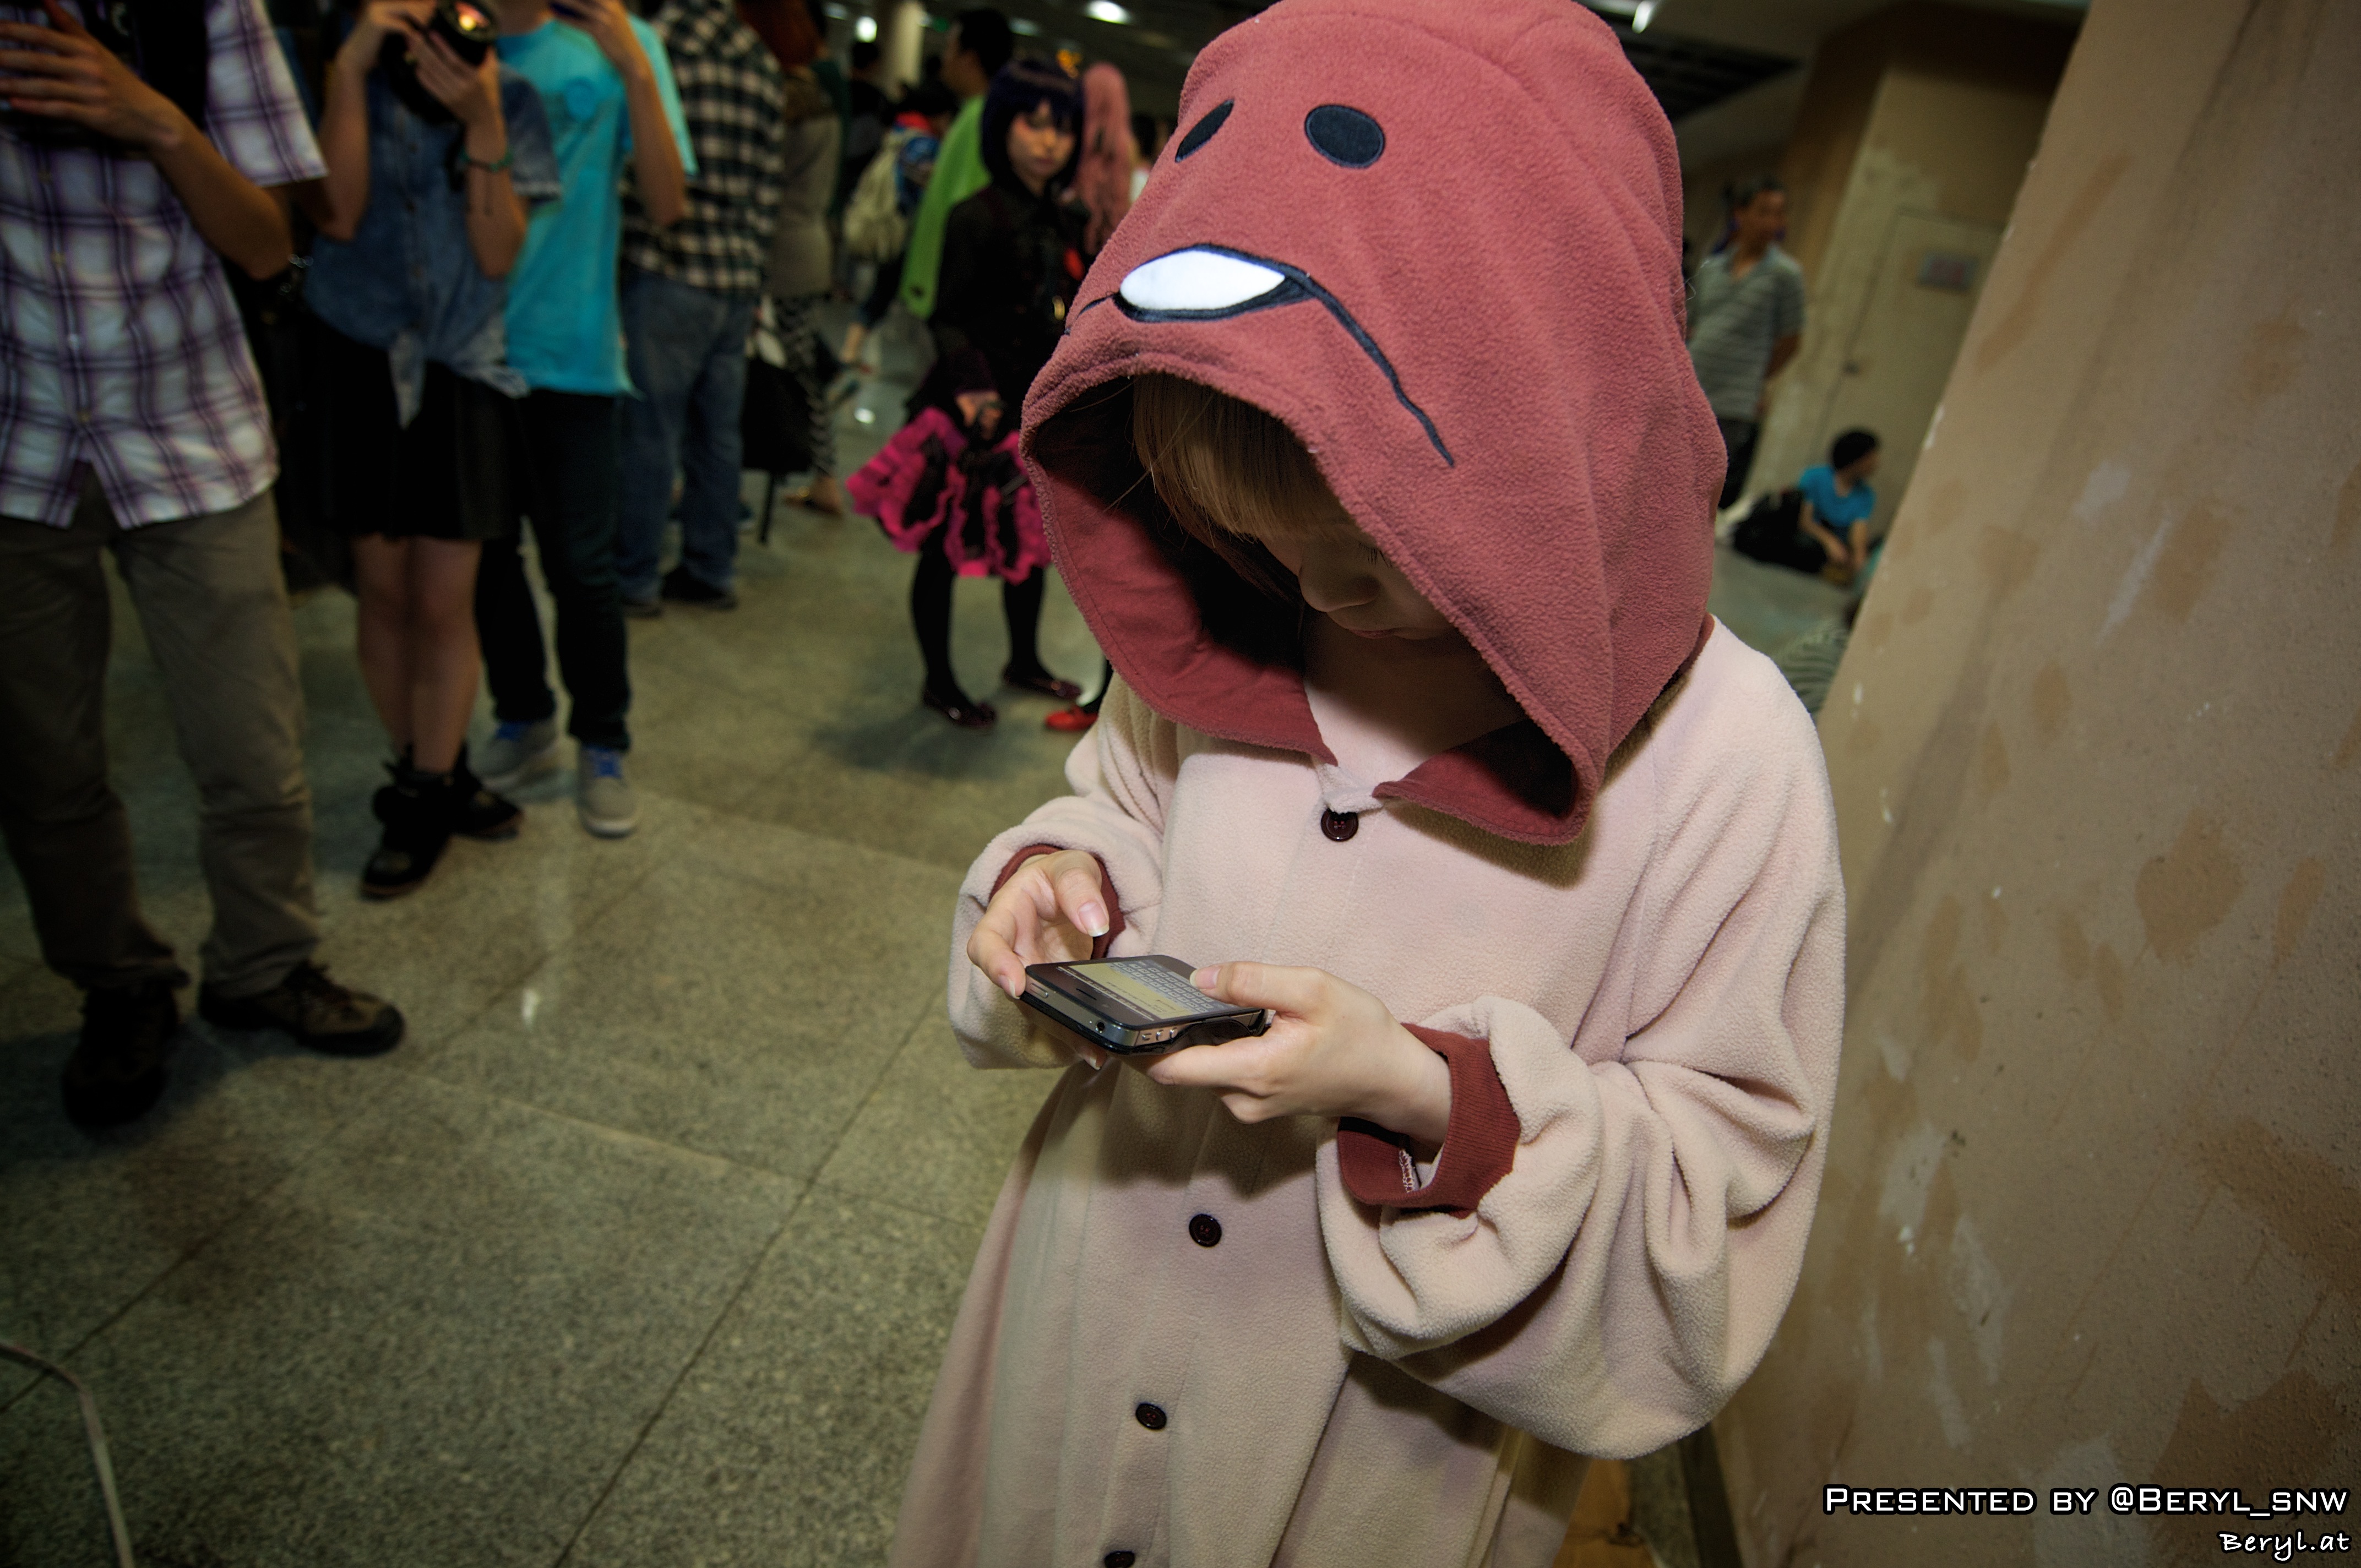
girl, game, cute, clothing, cosplay, girls, japanese, costume, games, anime, comic, comiccon, cos, con